Philip of Swabia

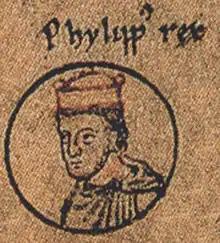
Philip of Swabia. Chronica Sancti Pantaleonis, Köln, Kloster St. Pantaleon, ca. 1237. Wolfenbüttel, Herzog August Library, Cod. Guelf. 74.3 Aug. 2°.

From then on, both kings tried to win over the undecided or opponents. In order to achieve this goal, there were fewer major decisive battles, but personal bonds between rulers and greats had to be strengthened. This happened because faithful, relatives and friends were favored by gifts or the transfer of imperial property, or by a marriage policy that was supposed to strengthen partisanship or promote a change of party. In an aristocratic society both rivals for the German throne this had regard for the rank and reputation of the great, on their honor take.